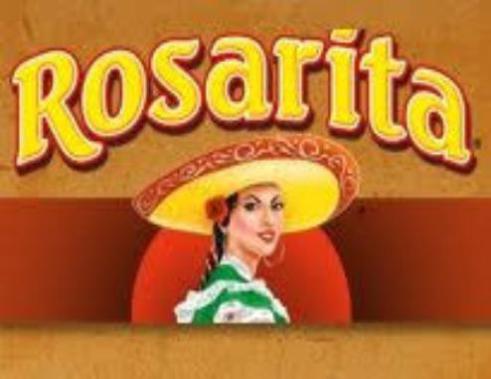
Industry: Food